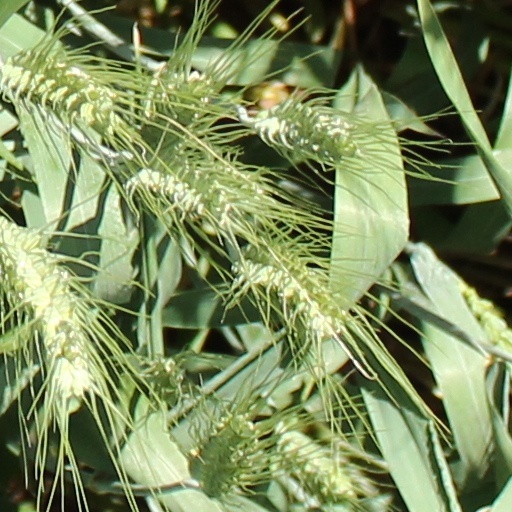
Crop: wheat